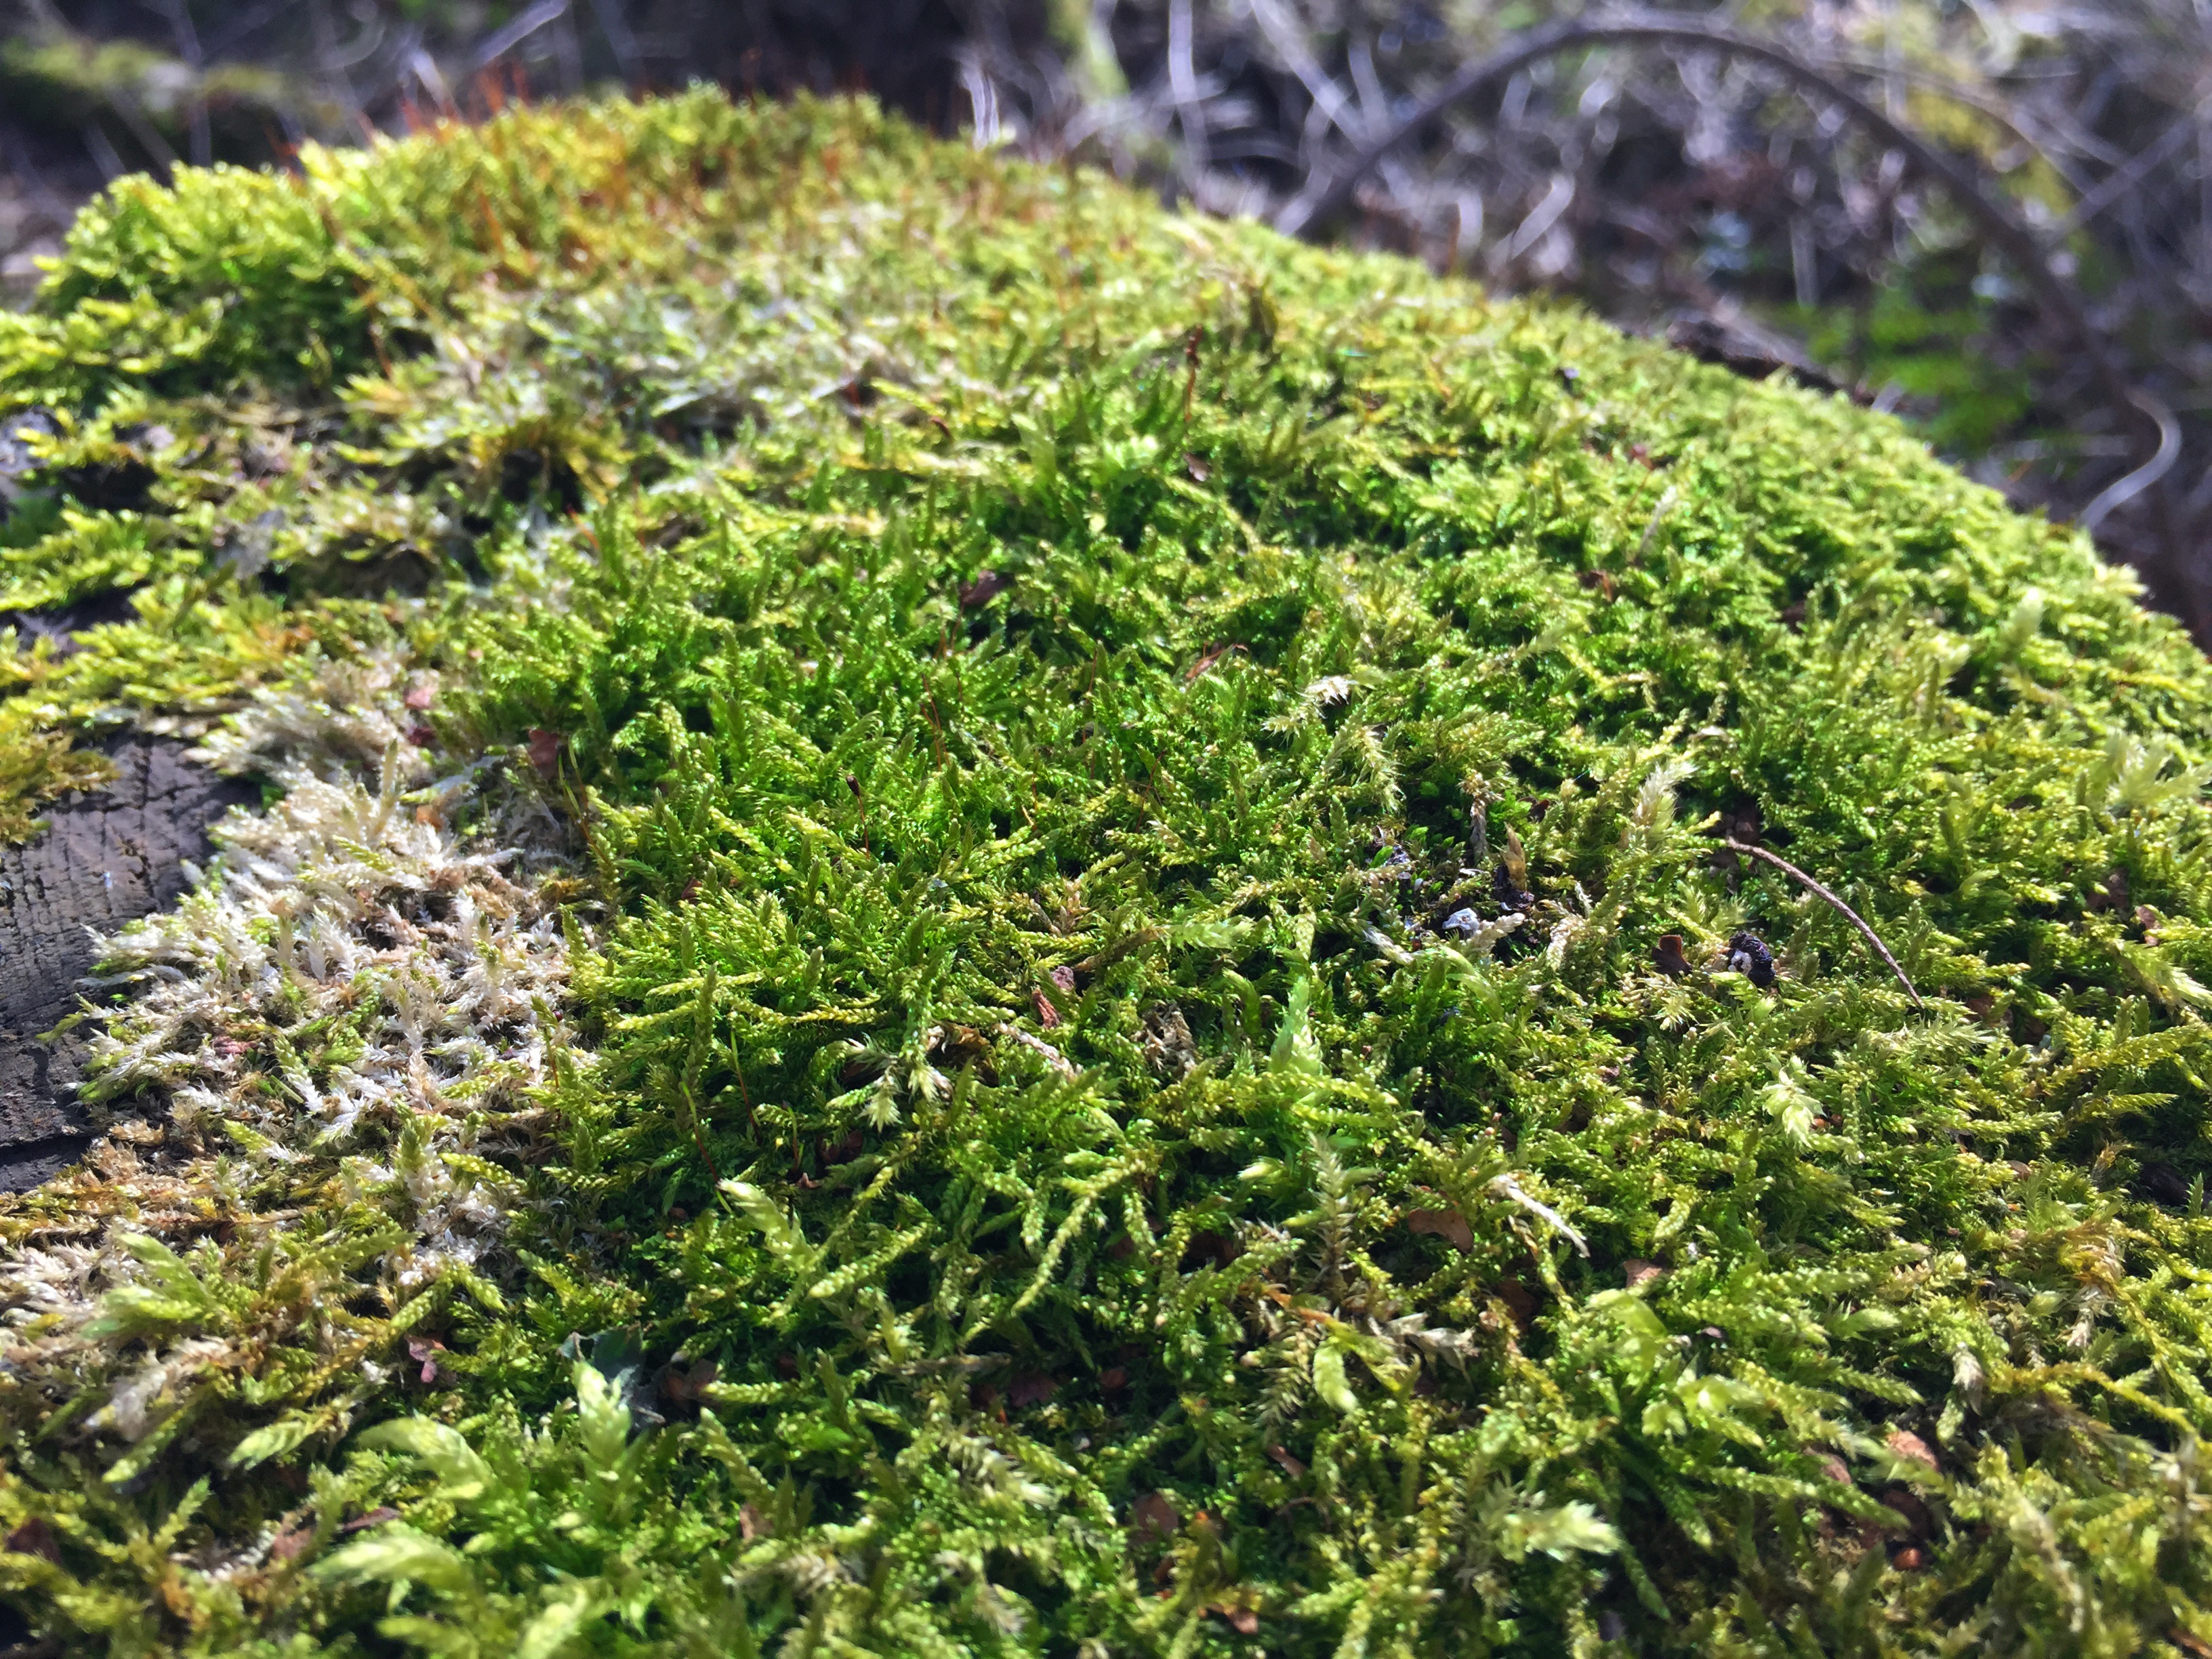
landscape, tree, water, nature, forest, wilderness, plant, wood, sun, leaf, flower, lake, river, moss, green, herb, evergreen, autumn, frog, moor, animals, shrub, groundcover, species, flowering plant, beech wood, subshrub, woody plant, land plant, non vascular land plant